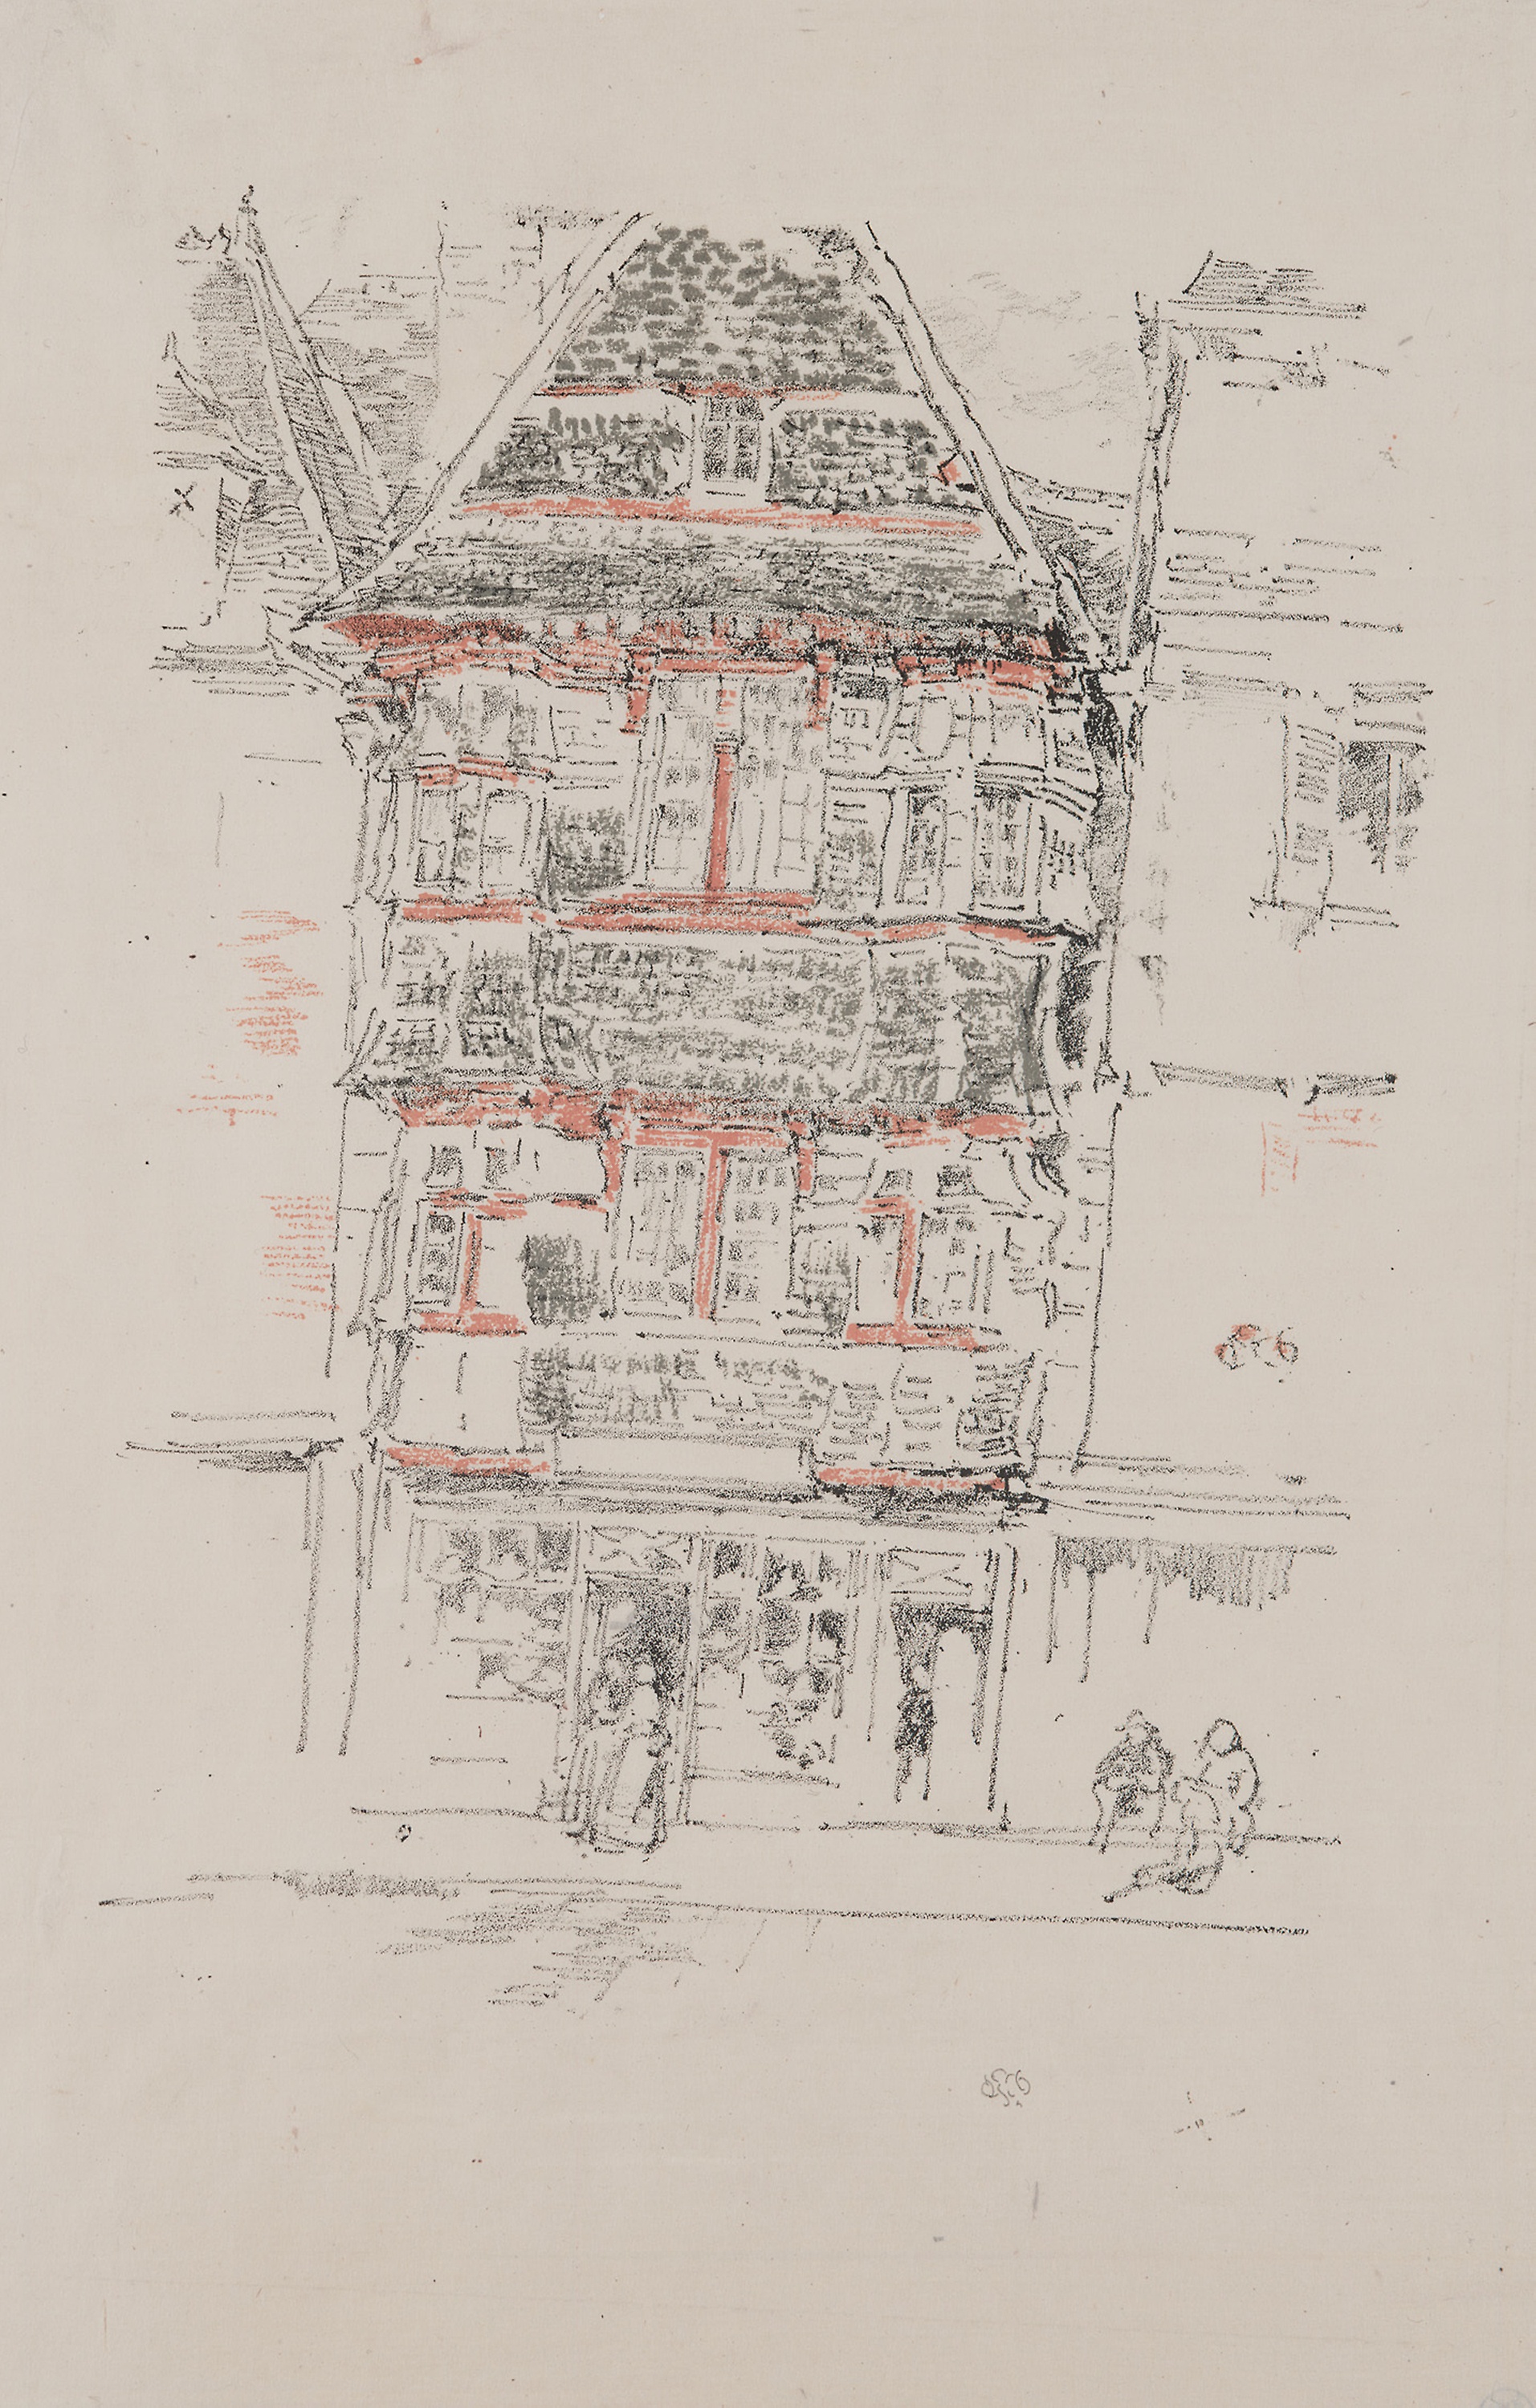
drawing, sketch, artwork, font, illustration